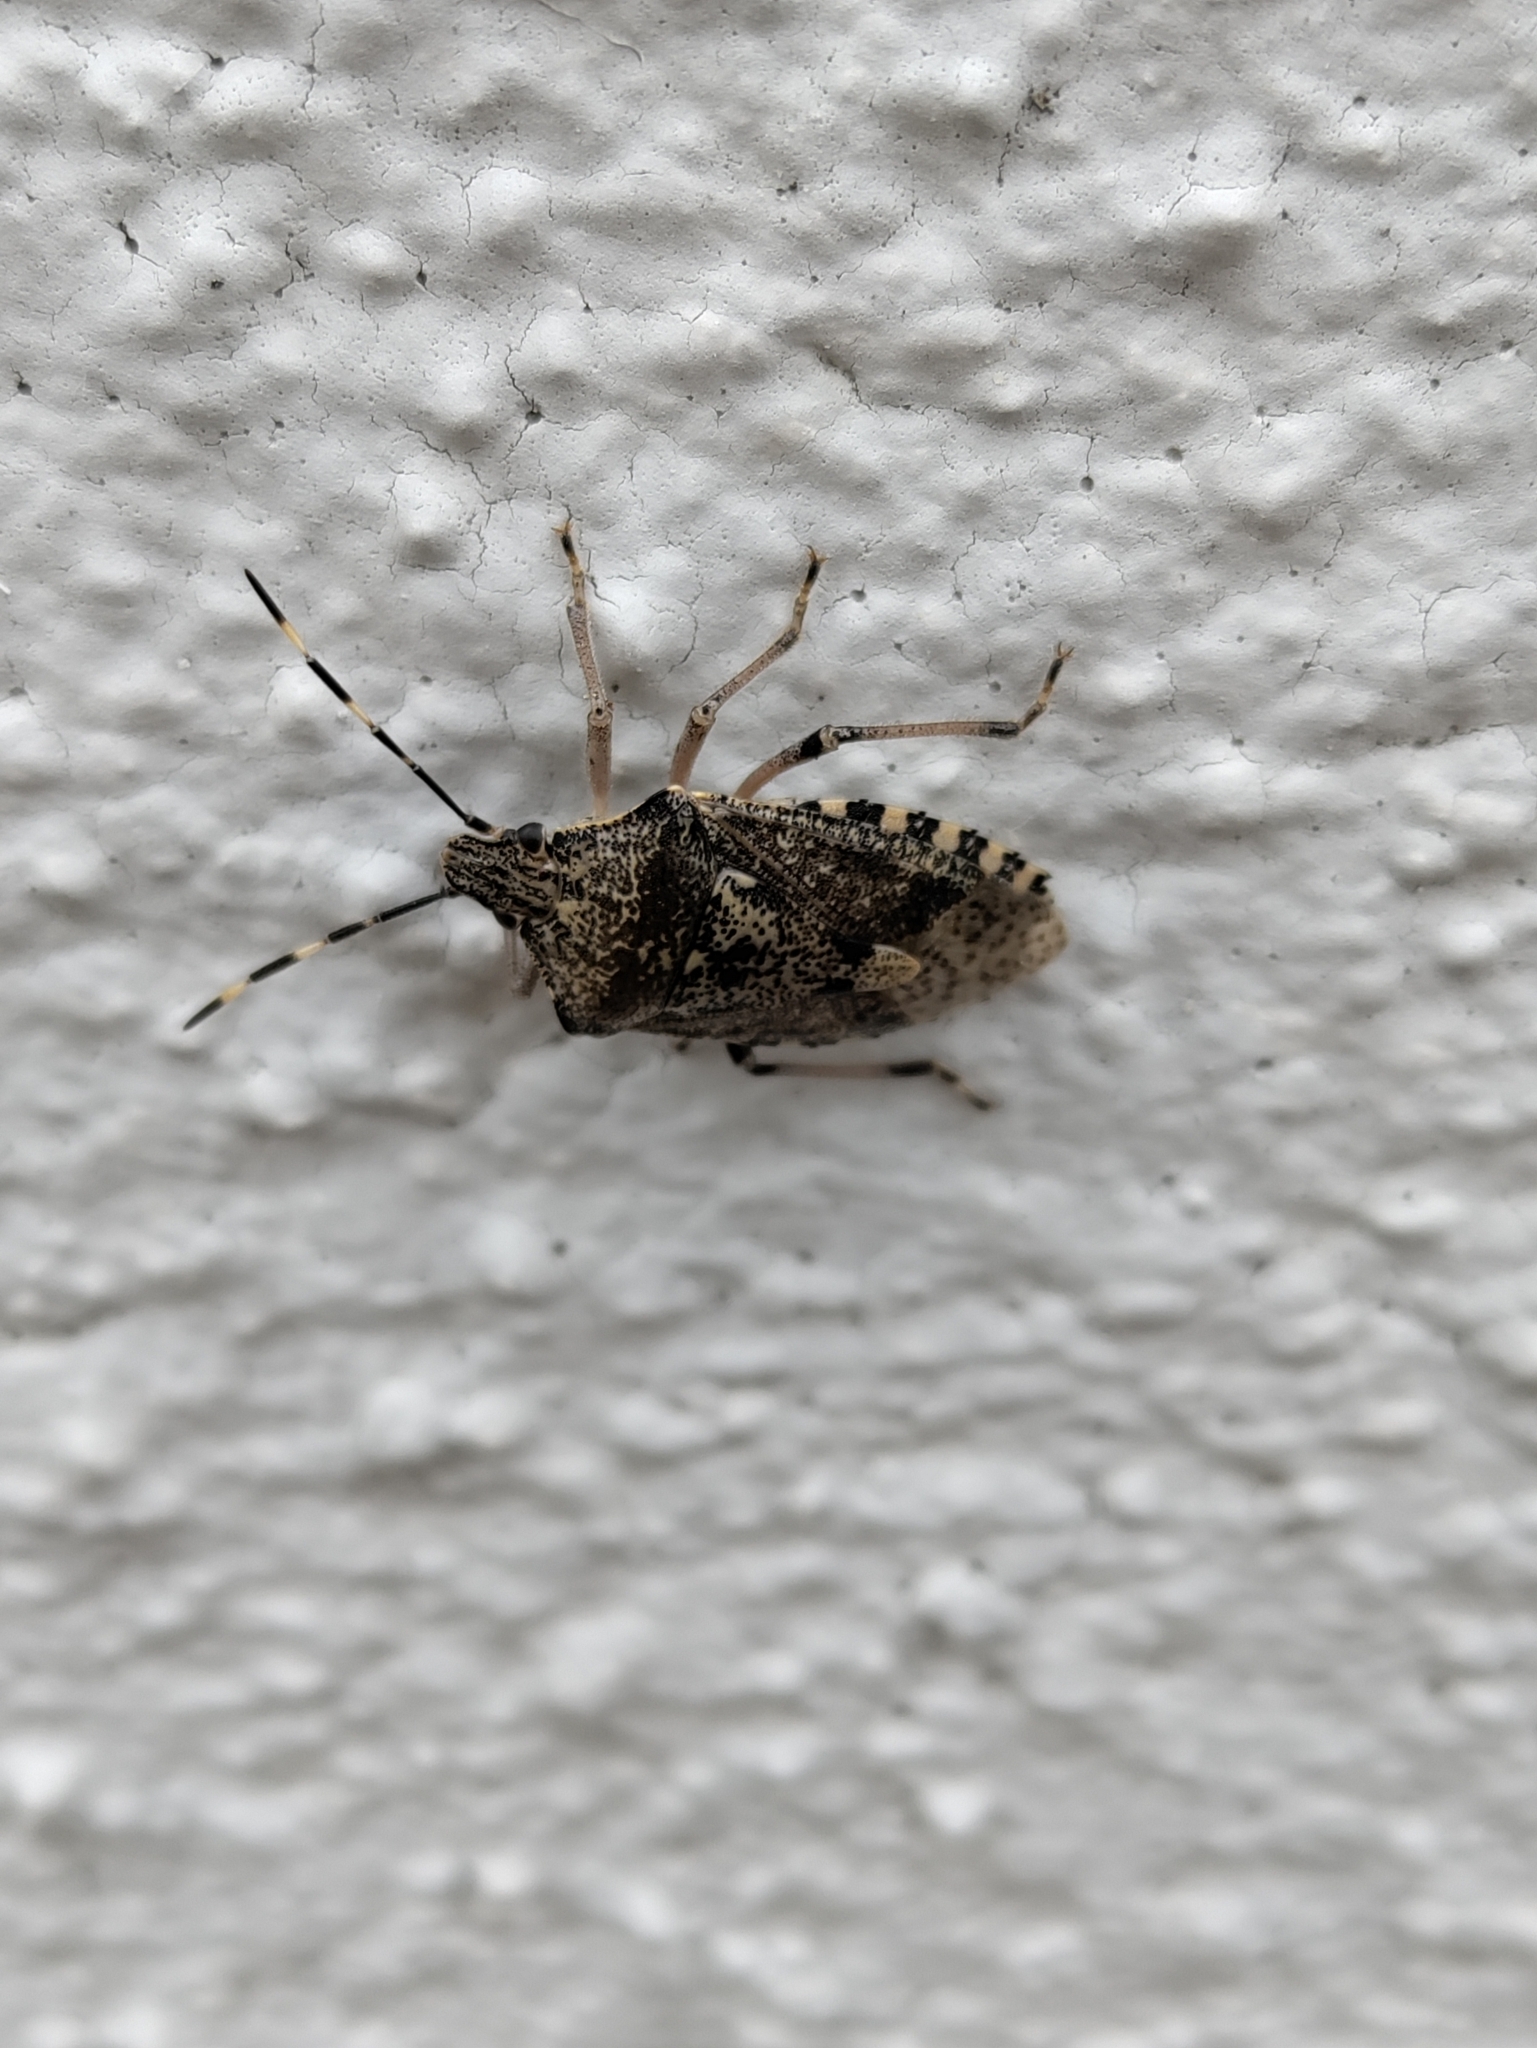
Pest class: stink_bug